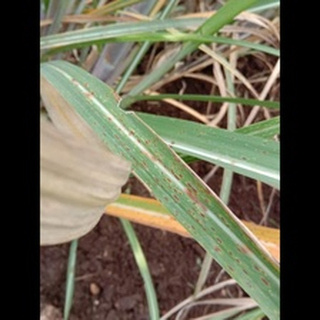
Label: sugarcane_rust